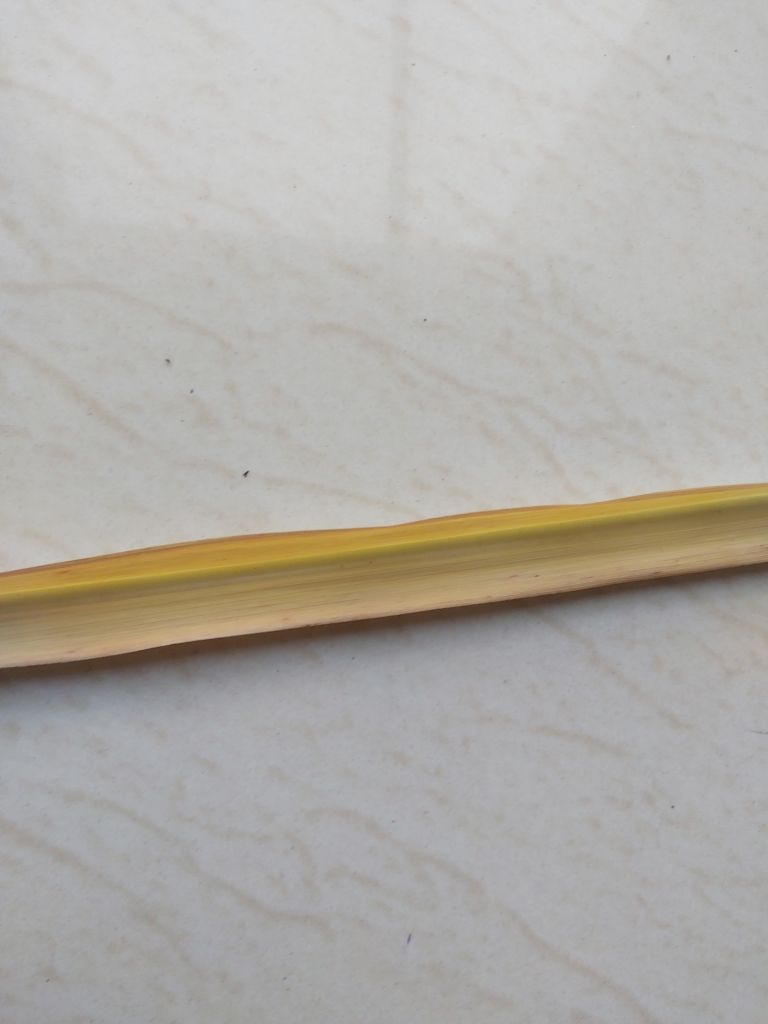
Label: Yellow Leaf